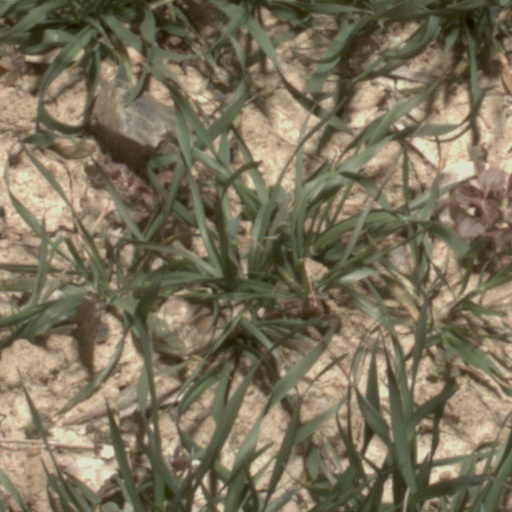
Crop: wheat